Sal Khan

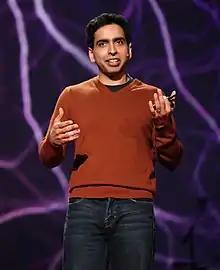
Khan speaking at a TED conference in 2011

Salman Amin Khan (born October 11, 1976) is an American educator and the founder of Khan Academy, a free online non-profit educational platform with which he has produced over 6,500 video lessons teaching a wide spectrum of academic subjects, originally focusing on mathematics and science. He is also the founder of Khan Lab School, a private in-person school in Mountain View, California.